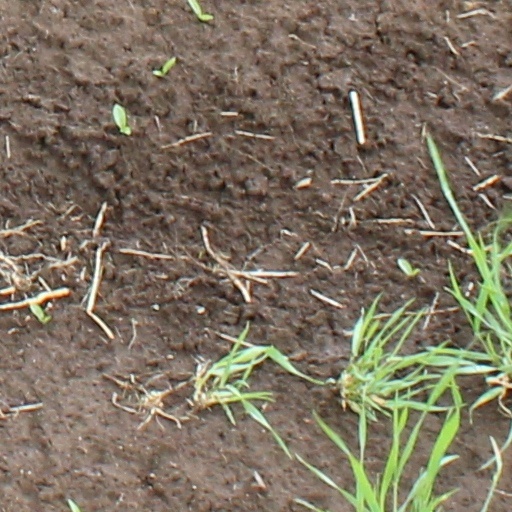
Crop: wheat